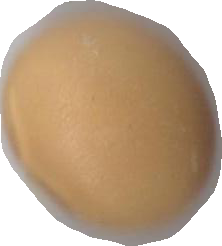
Variety: Grobogan